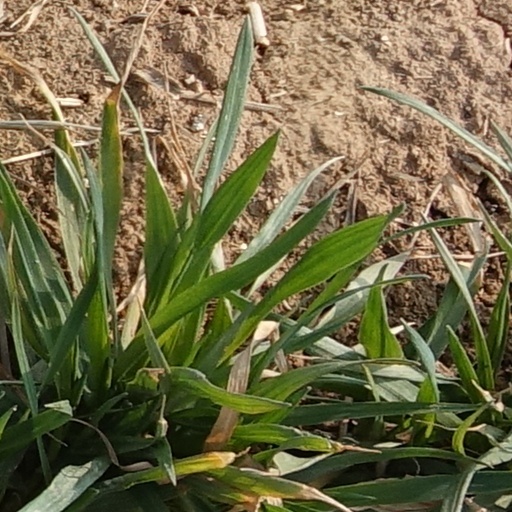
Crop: wheat